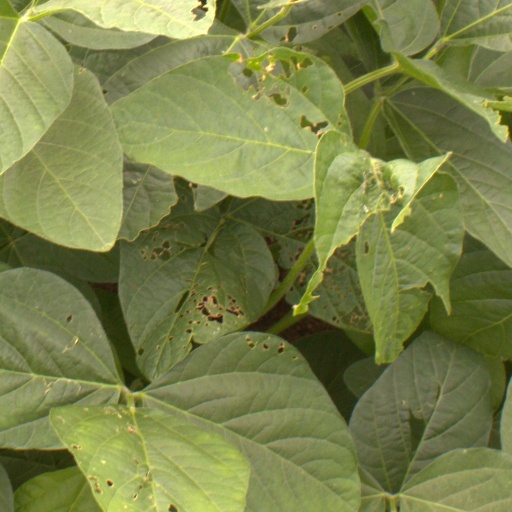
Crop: soybean